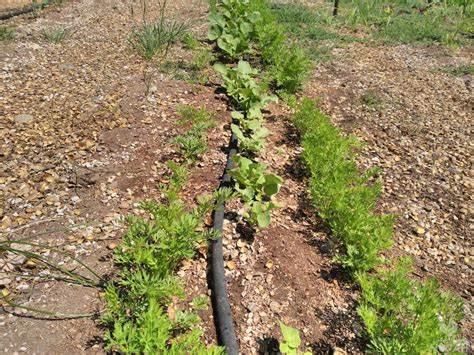
Safu za mimea michanga zinakuwa vizuri kwenye ardhi ya changarawe mimea aina mbili tofauti inaonekana ikipandwa kwa mpangilio bomba la umwagiliaji linapita katikati ya safu moja likionyesha mfumo wa kilimo chenye mpangilio. Mimea inaonekana kuwa na afya njema.